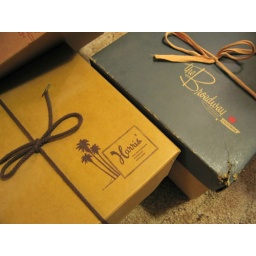
Hand-me-down hat boxes that I love. One has been gently chewed by Checkers the cat